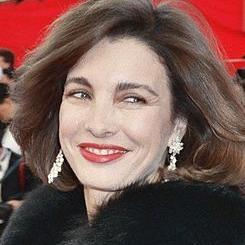
Age: 41